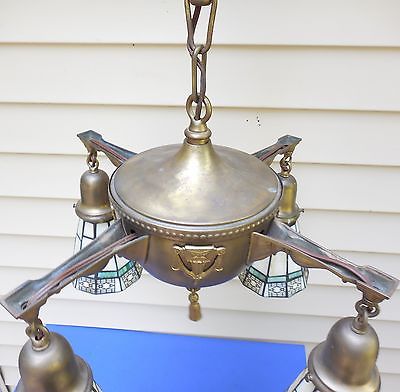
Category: lamp